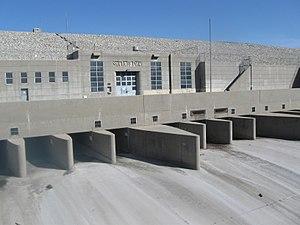
Le fleuve San Gabriel est un cours d'eau du sud de la Californie qui mesure environ 93 kilomètres de long et dont le débit moyen est d'environ 6 m³/s. Il prend sa source dans les monts San Gabriel à près de 1 400 mètres d'altitude, puis, après un parcours dans ce massif escarpé, traverse la vallée de San Gabriel située à cheval sur les comtés d'Orange et de Los Angeles avant de se jeter dans l'océan Pacifique dans la baie d'Alamitos à Long Beach.